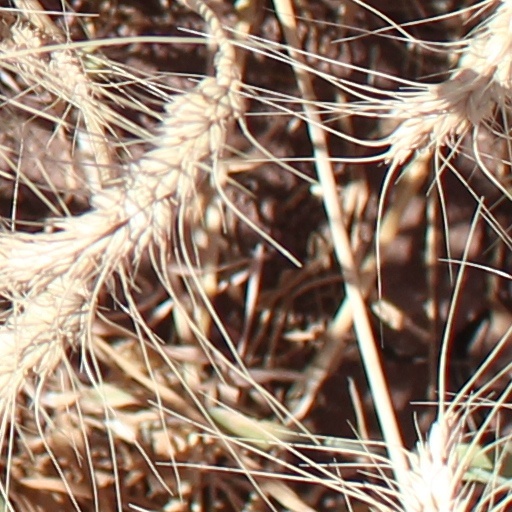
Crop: wheat